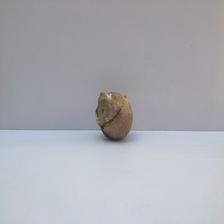
Size: Spoiled